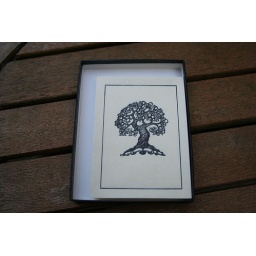
Set of book plates in their box